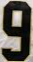
Number: 9